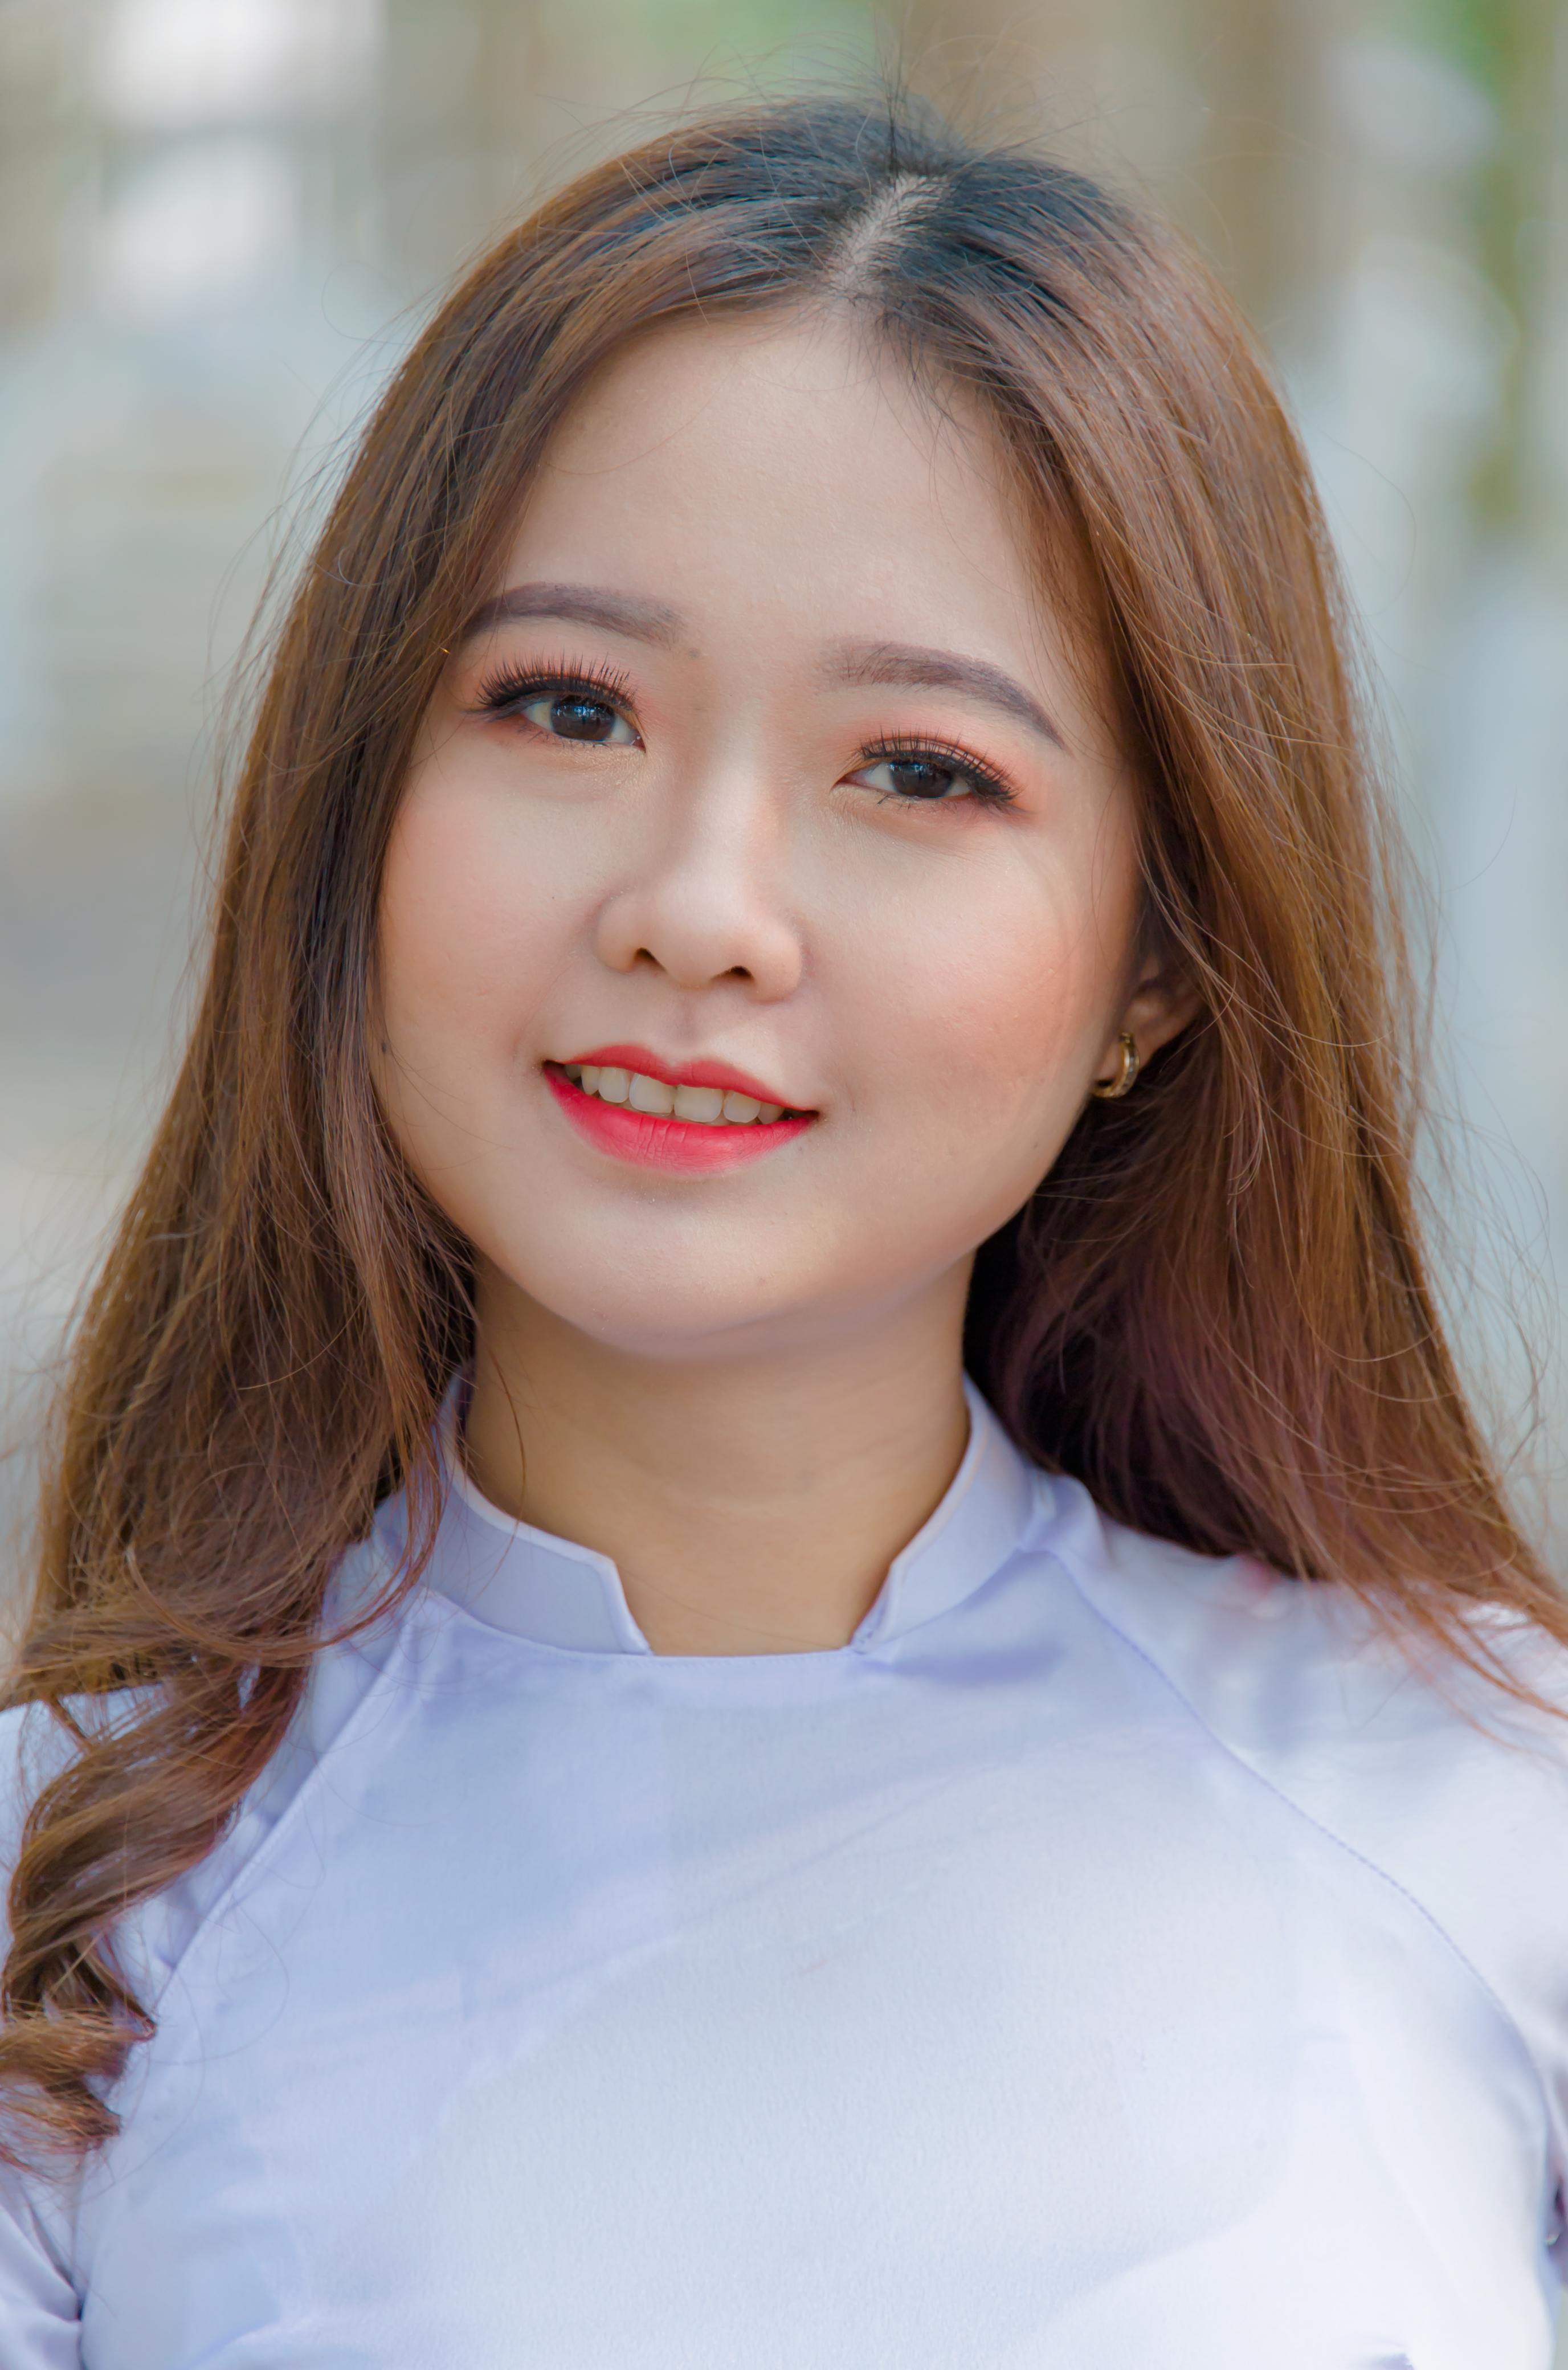
love, cute, portrait, beautiful, happy, girl, beauty, face, skin, human hair color, lady, hairstyle, smile, eye, long hair, lip, brown hair, portrait photography, hair coloring, model